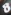
Number: 8